La Monnaie

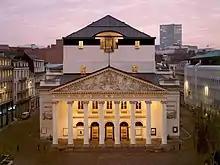
La Monnaie as it appears today

In the middle of the 19th century, the repertoire was dominated by popular French composers such as Halévy, Daniel Auber, and Giacomo Meyerbeer, as well as Italian composers like Gioachino Rossini, Gaetano Donizetti, Vincenzo Bellini and Giuseppe Verdi, who had considerable success in Paris.